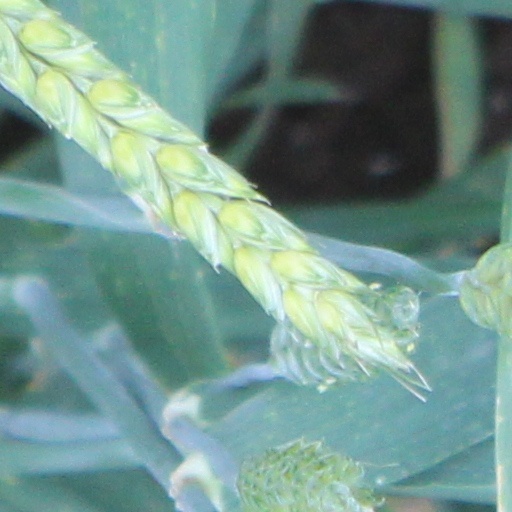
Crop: wheat